Rajesh Kasturirangan

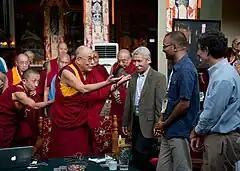
Prof. Rajesh Kasturirangan with the 14th Dalai Lama, Geshe Thupten Jinpa and Richard Davidson at Mind and Life Institute XXVI conference.

He was awarded the Burnett Foundation Doctoral Dissertation Fellowship (MIT), and Copeland Fellowship, Amherst College. He was a visiting Scholar at School of Interdisciplinary Studies, Institute for Advanced Study, and also a fellow at Mind and Life Institute. He was an invited speaker for numerous conferences and talks on education and philosophy. He was one among the twenty of the world's foremost scientists and philosophers, who were invited to speak at The Mind and Life XXVI conference, held on 17–22 January 2013.